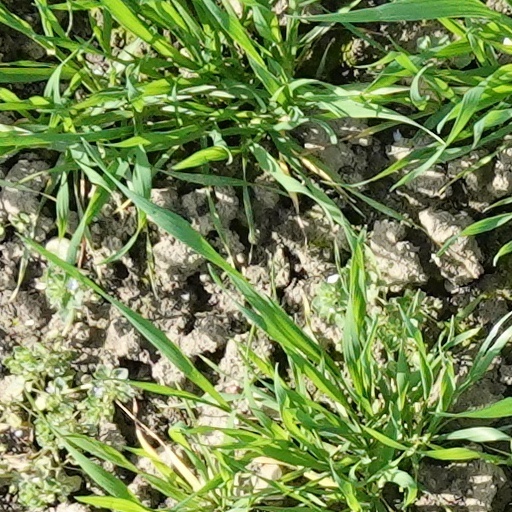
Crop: wheat